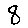
Label: 8